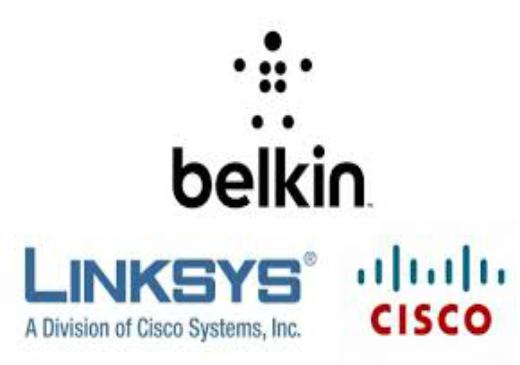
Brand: BELKIN-1
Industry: Electronic